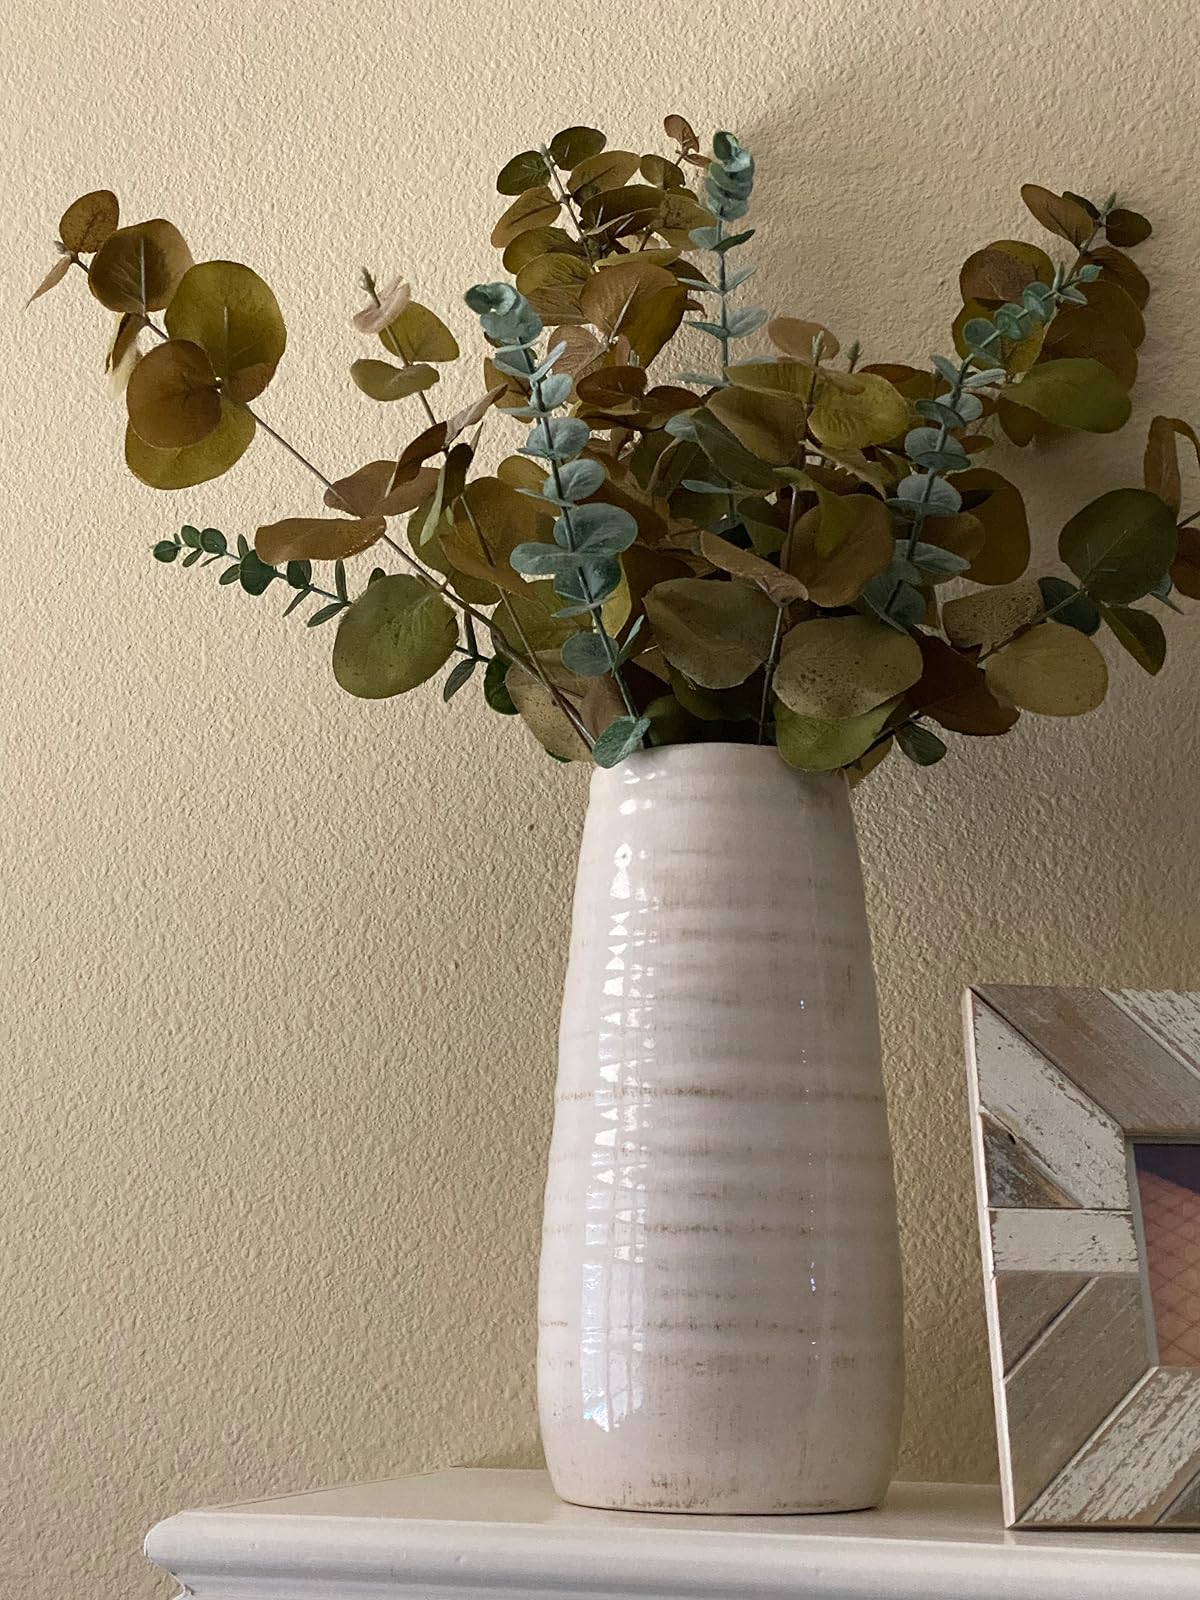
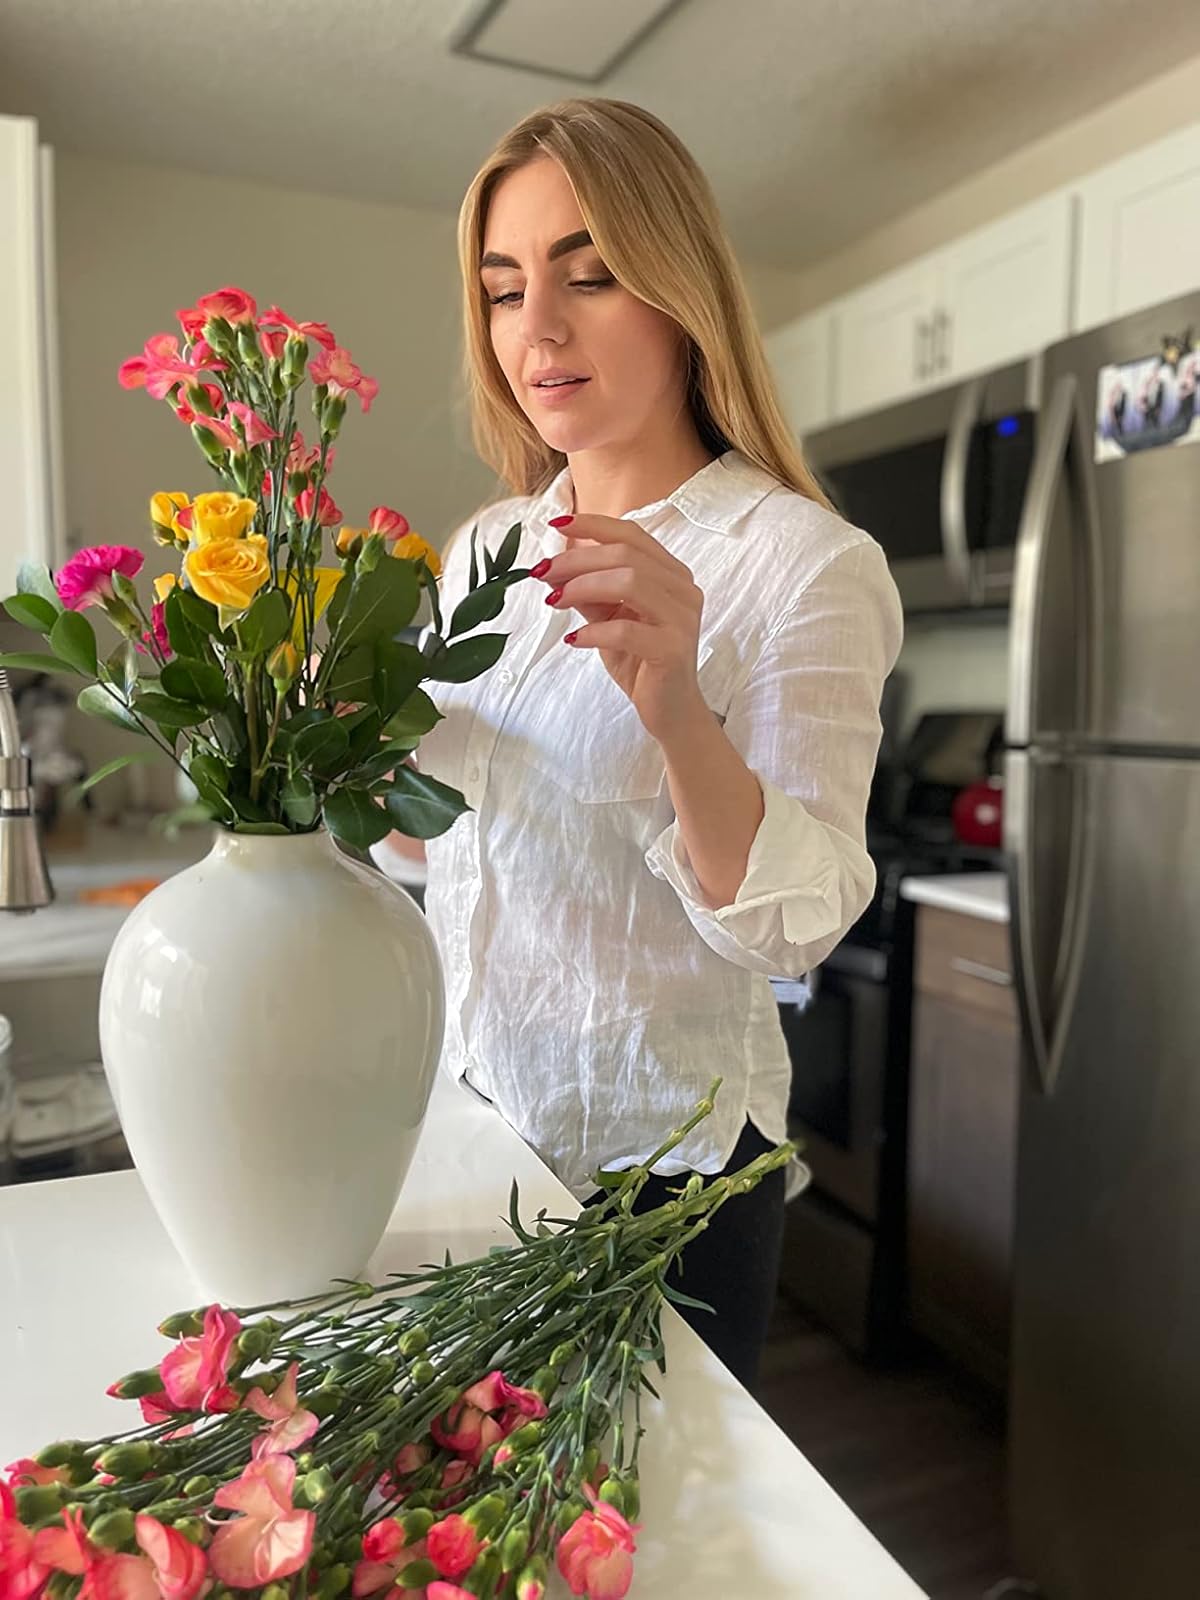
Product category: vase
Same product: no